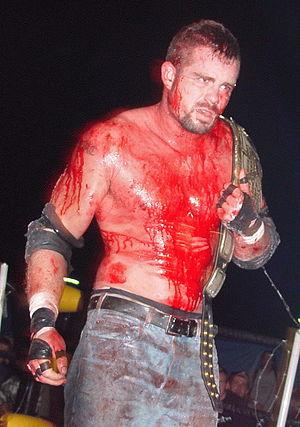
Matthew Prince est un Marine et un catcheur américain à la retraite, plus connu sous le nom de Wifebeater. Il travaille à la Combat Zone Wrestling de 1999 à 2004. Lors de ses apparitions, il a l'habitude d'être habillé d'un débardeur et d'un jeans et d'utiliser une débroussailleuse dans le ring et, parfois, sur ses adversaires.